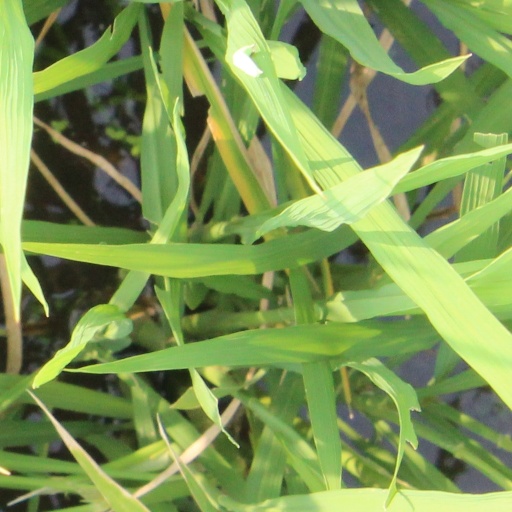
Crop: rice